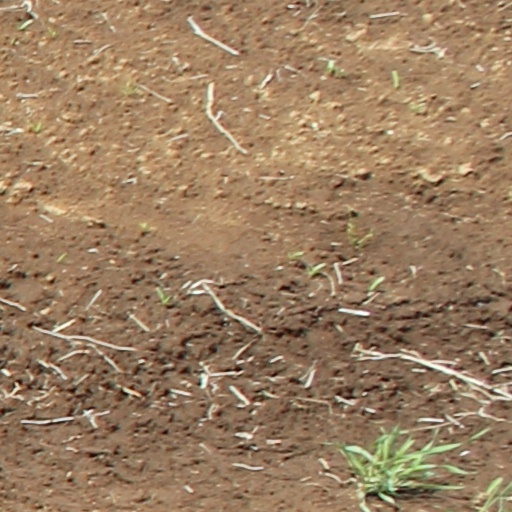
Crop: wheat